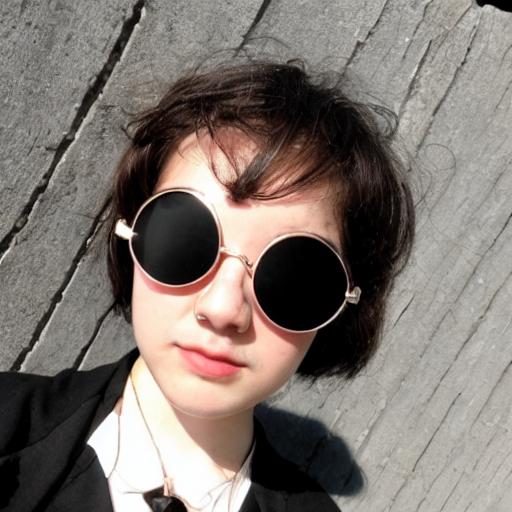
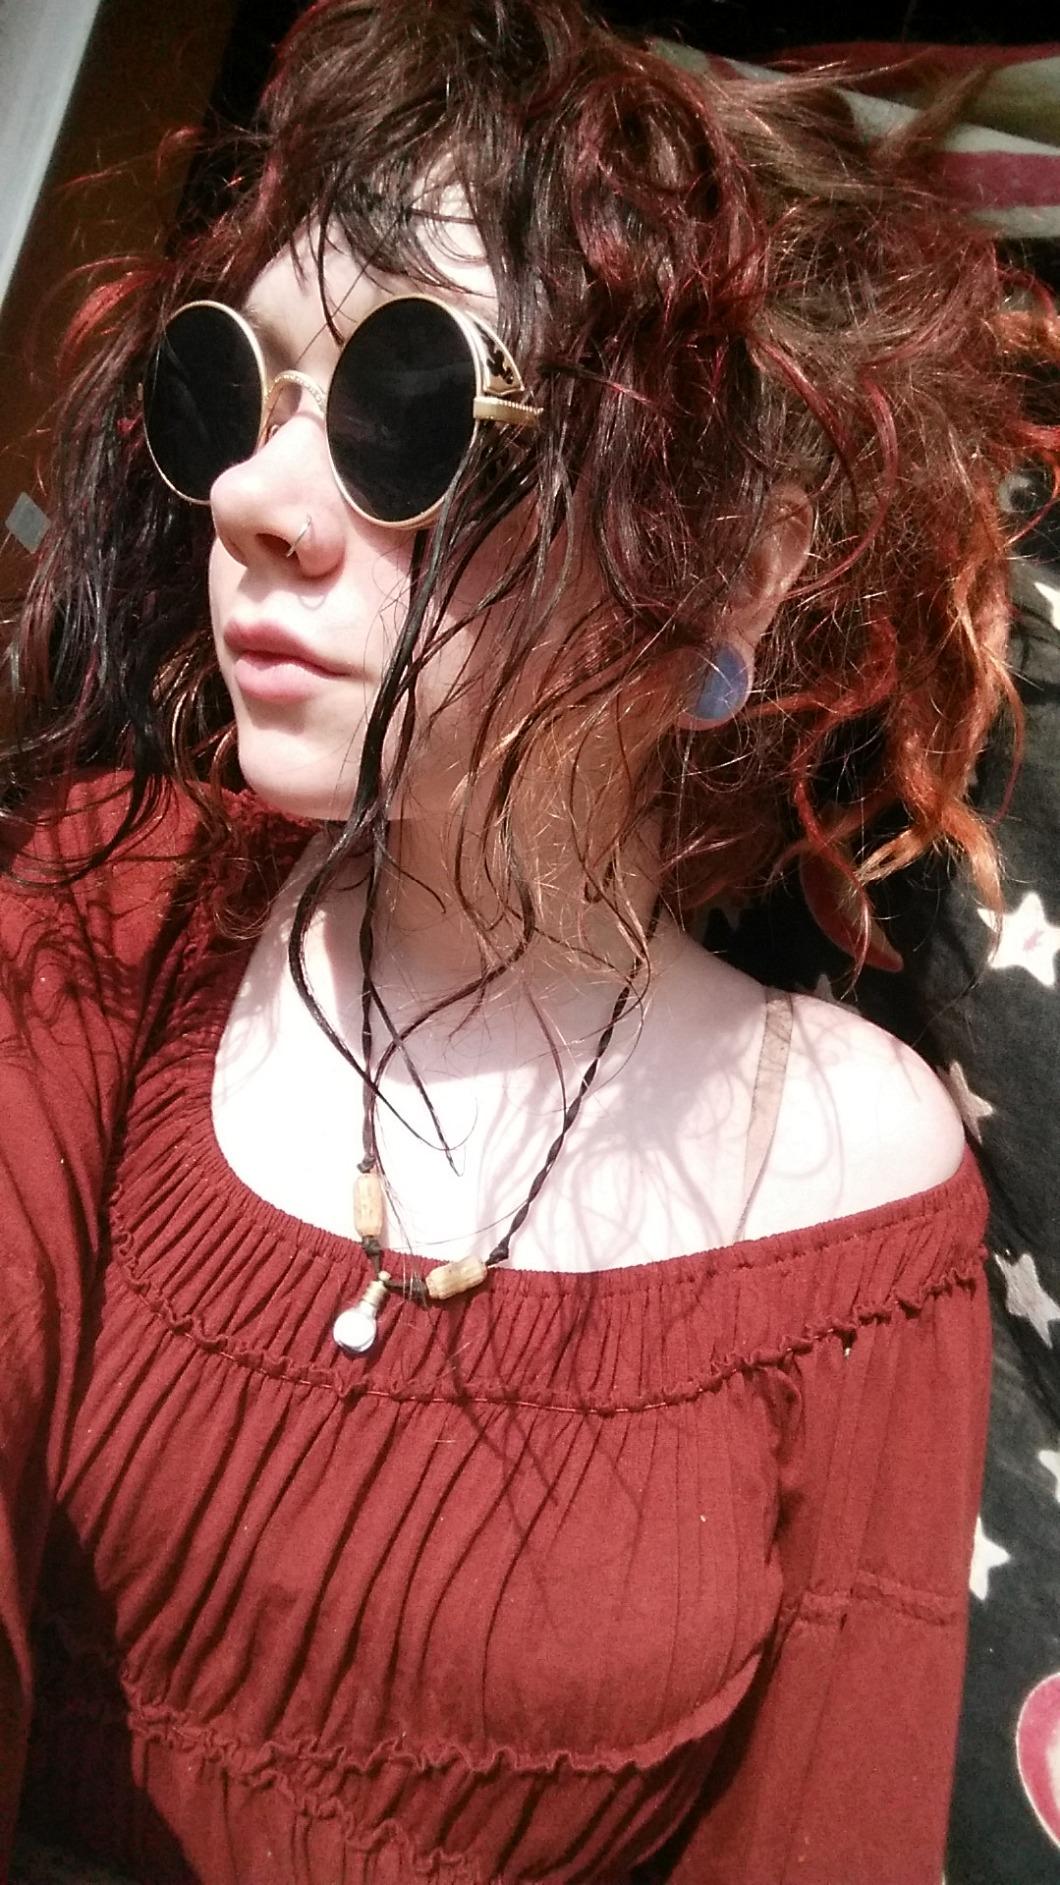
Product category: accessories_sunglasses
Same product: no